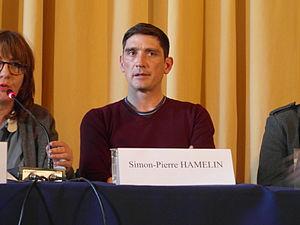
.